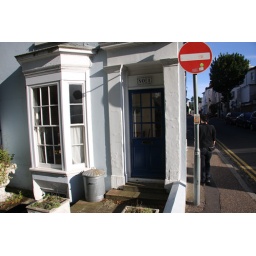
cute cute cute house in Brighton